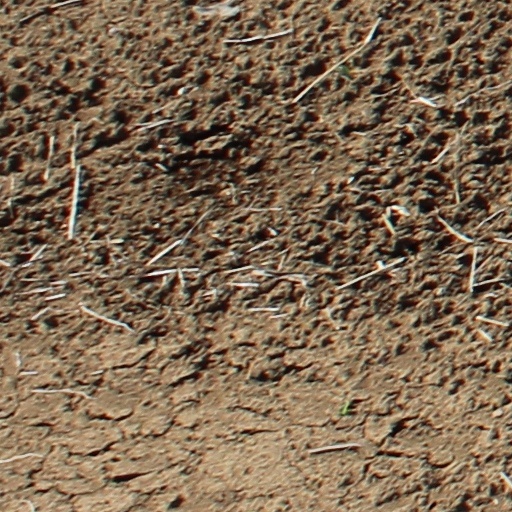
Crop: wheat